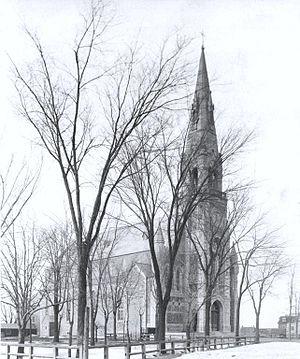
Photographie, Église, Saint-Cyprien-de-Napierville, Napierville, QC, vers 1890, Sels d'argent sur papier monté sur carton - Papier albuminé - 23.5 x 19.5 cm
Napierville est une municipalité du Québec située dans la municipalité régionale de comté des Jardins-de-Napierville en Montérégie.